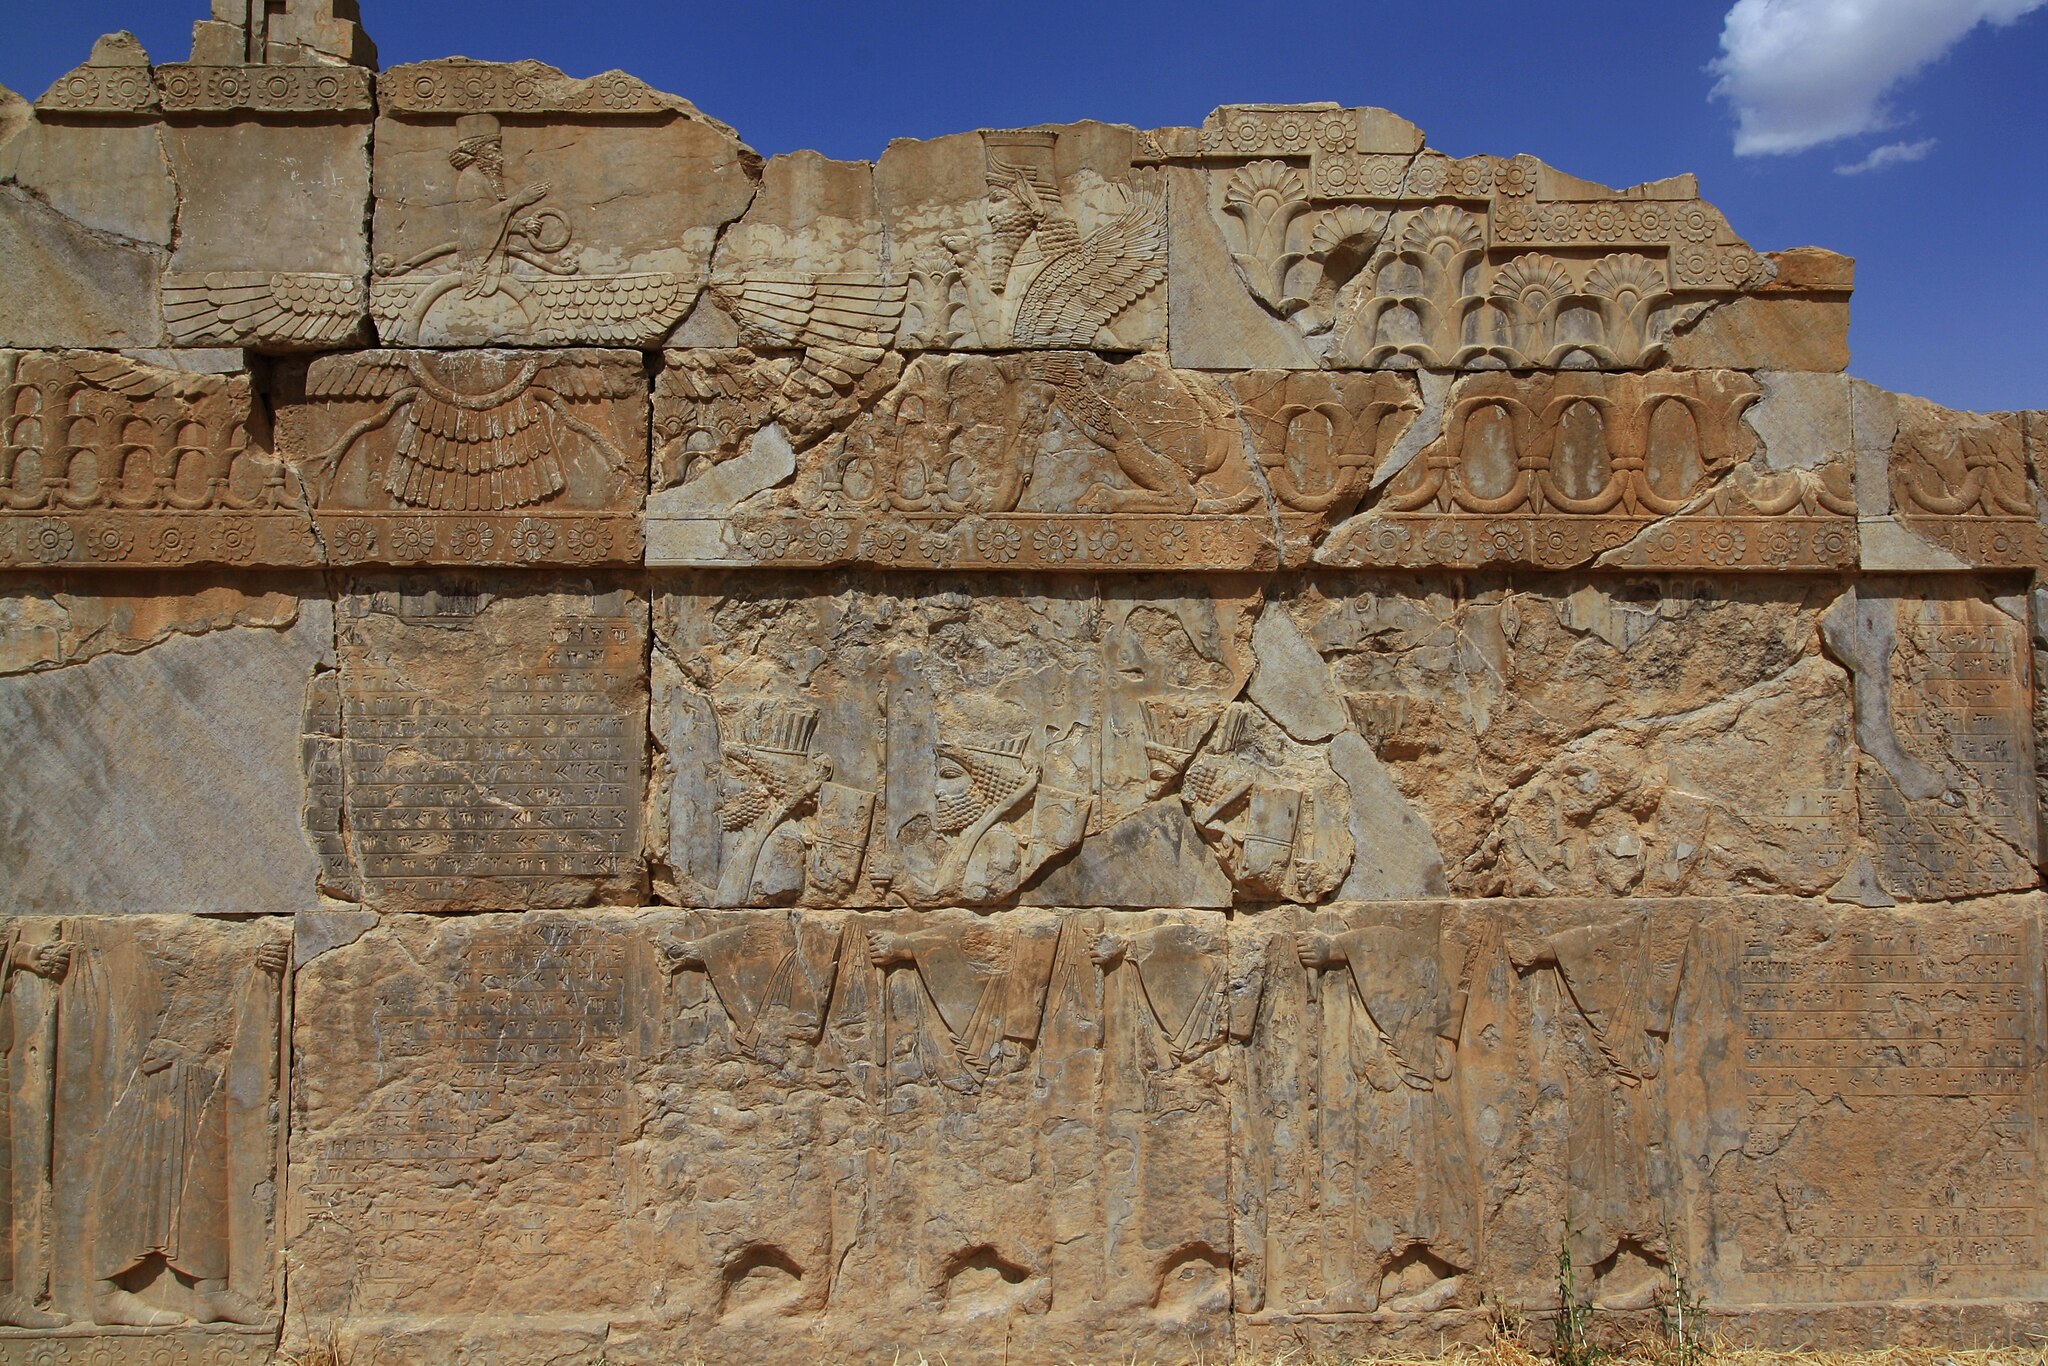
Title: Persepolis (18767089822)
Description: Persepolis
Date: 2015-06-11 11:52
Categories: Flickr images reviewed by FlickreviewR 2, 2015 in Persepolis, Western staircase of Hadish, Files from Blondinrikard Fröberg Flickr stream